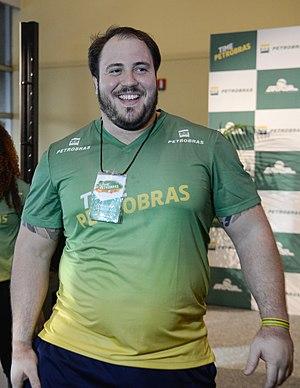
Fernando Saraiva Reis est un haltérophile brésilien. Il concourt dans la catégorie des plus de 105 kg.